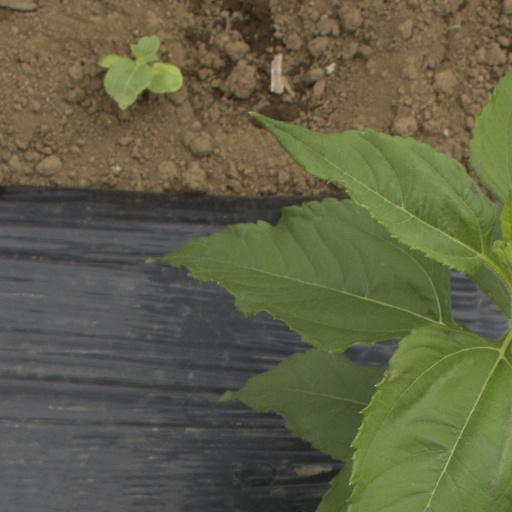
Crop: Jerusalem artichoke